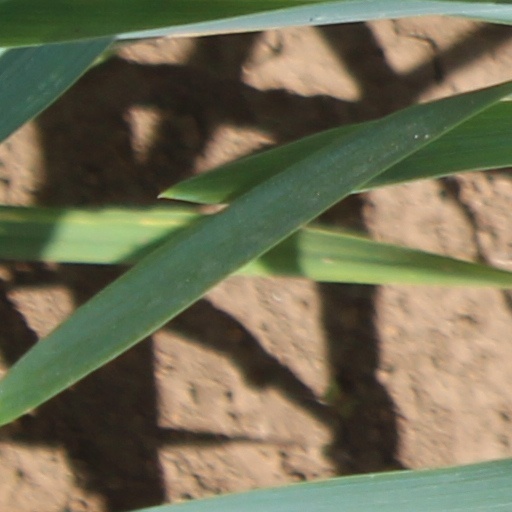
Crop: wheat